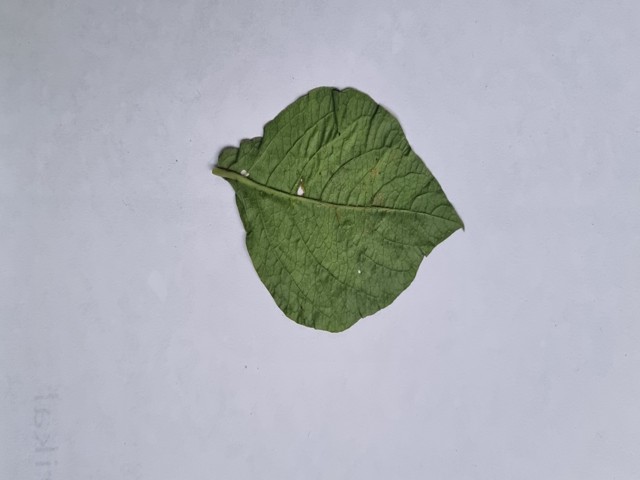
Plant: apang